Ireland

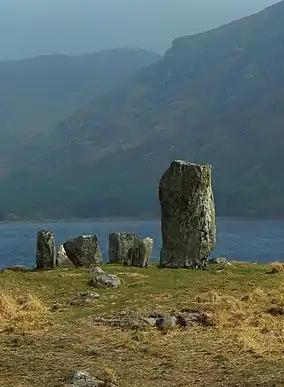
The Uragh Stone Circle, a Neolithic stone circle in Tuosist, close to Gleninchaquin Park, County Kerry

The long-standing traditional view is that the Celtic language, Ogham script and culture were brought to Ireland by waves of invading or migrating Celts from mainland Europe. This theory draws on the "Lebor Gabála Érenn", a medieval Christian pseudo-history of Ireland, along with the presence of Celtic culture, language and artefacts found in Ireland such as Celtic bronze spears, shields, torcs and other finely crafted Celtic associated possessions. The theory holds that there were four separate Celtic invasions of Ireland. The Priteni were said to be the first, followed by the Belgae from northern Gaul and Britain. Later, Laighin tribes from Armorica (present-day Brittany) were said to have invaded Ireland and Britain more or less simultaneously. Lastly, the Milesians (Gaels) were said to have reached Ireland from either northern Iberia or southern Gaul. It was claimed that a second wave named the Euerni, belonging to the Belgae people of northern Gaul, began arriving about the sixth century BC. They were said to have given their name to the island.